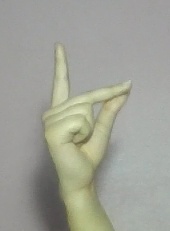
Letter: ta